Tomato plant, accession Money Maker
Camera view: tilt-top (135 deg); turntable rotation: 300 degrees
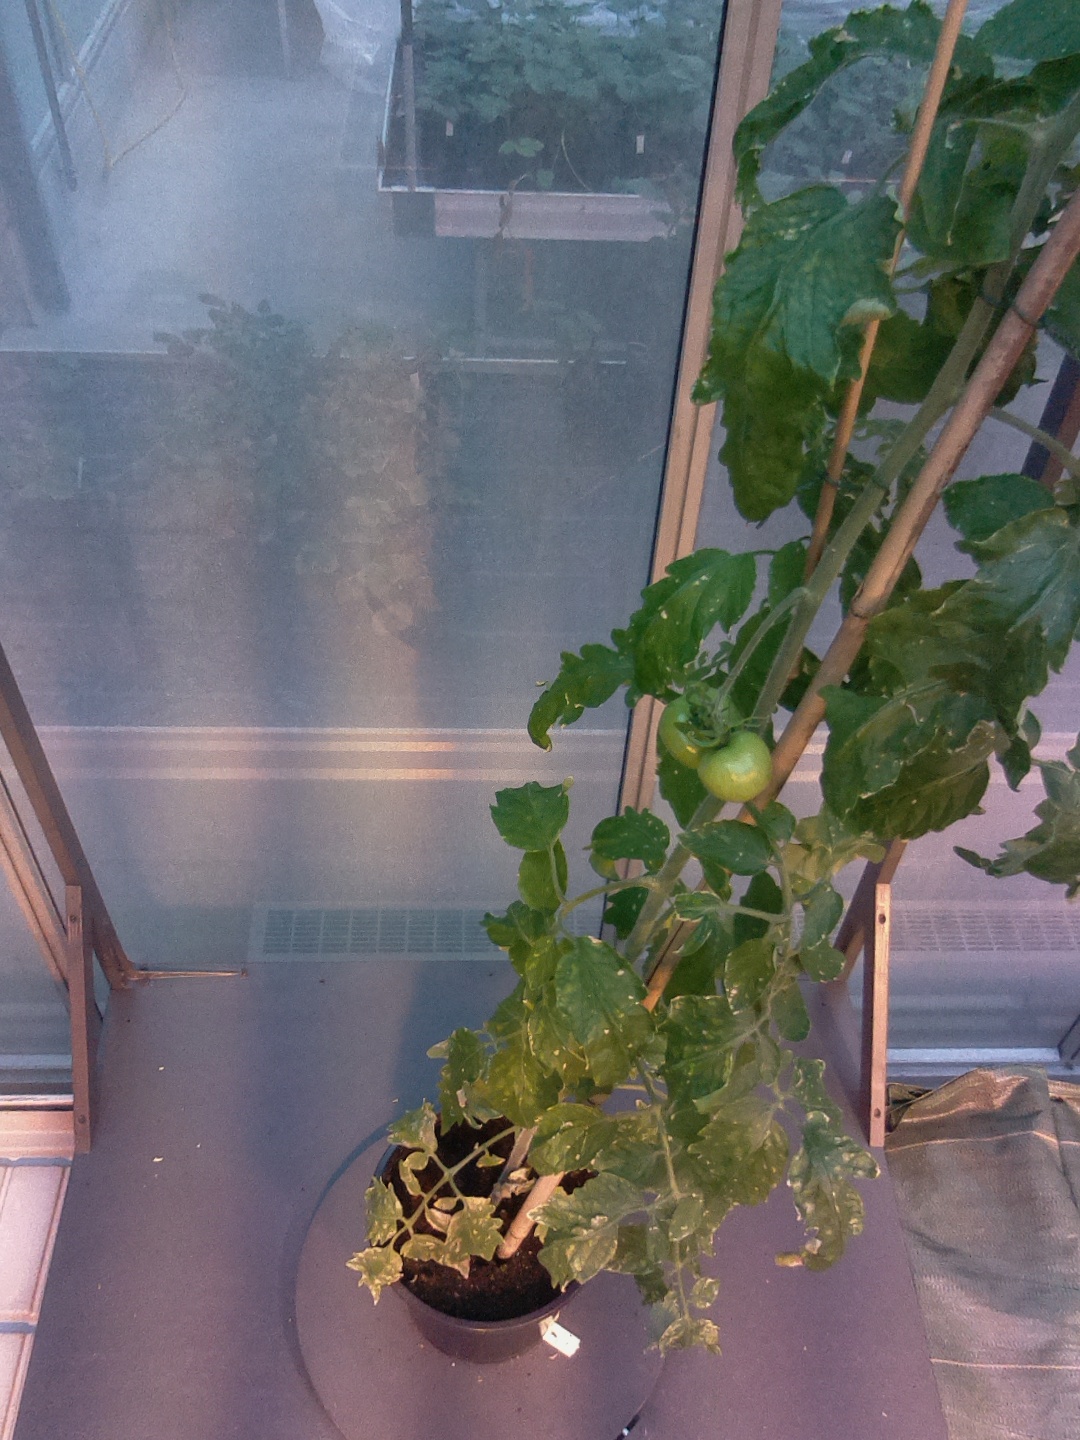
BBCH growth stage 76: 60%-70% of final fruit size